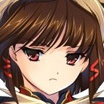
Portrait style: Anime Portrait